Dieppe maps

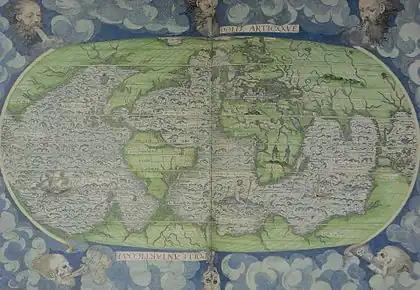
Guillaume Le Testu's 1556 "Cosmographie Universel, 4ème projection", where the northward extending promontory of the "Terre australe" is called "Grande Jave".

Sarah Toulouse has published a more detailed and comprehensive list of 37 charts and atlases made between 1542 and 1635 and belonging to the Dieppe or Norman school of marine cartography.